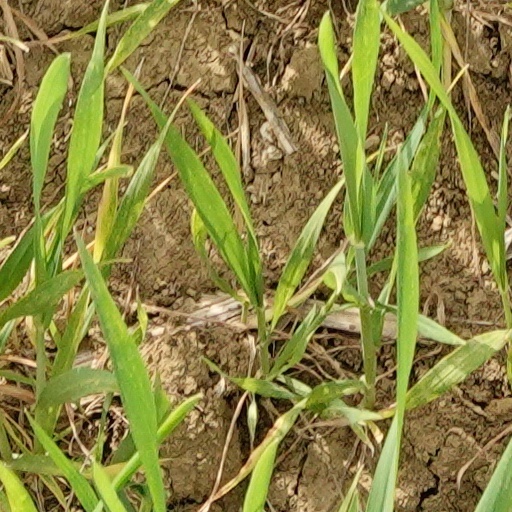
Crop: wheat